The Adventure of the Gloria Scott

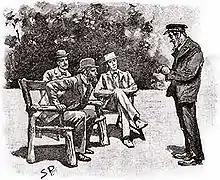
From left to right, Justice Trevor, Victor Trevor, Holmes, and Hudson, 1893 illustration by Sidney Paget in "The Strand Magazine".

"The Adventure of the "Gloria Scott"", one of the 56 Sherlock Holmes short stories written by Sir Arthur Conan Doyle, is one of 12 stories in the cycle collected as "The Memoirs of Sherlock Holmes". It was first published in "The Strand Magazine" in the United Kingdom in April 1893, and in "Harper's Weekly" in the United States on 15 April 1893.